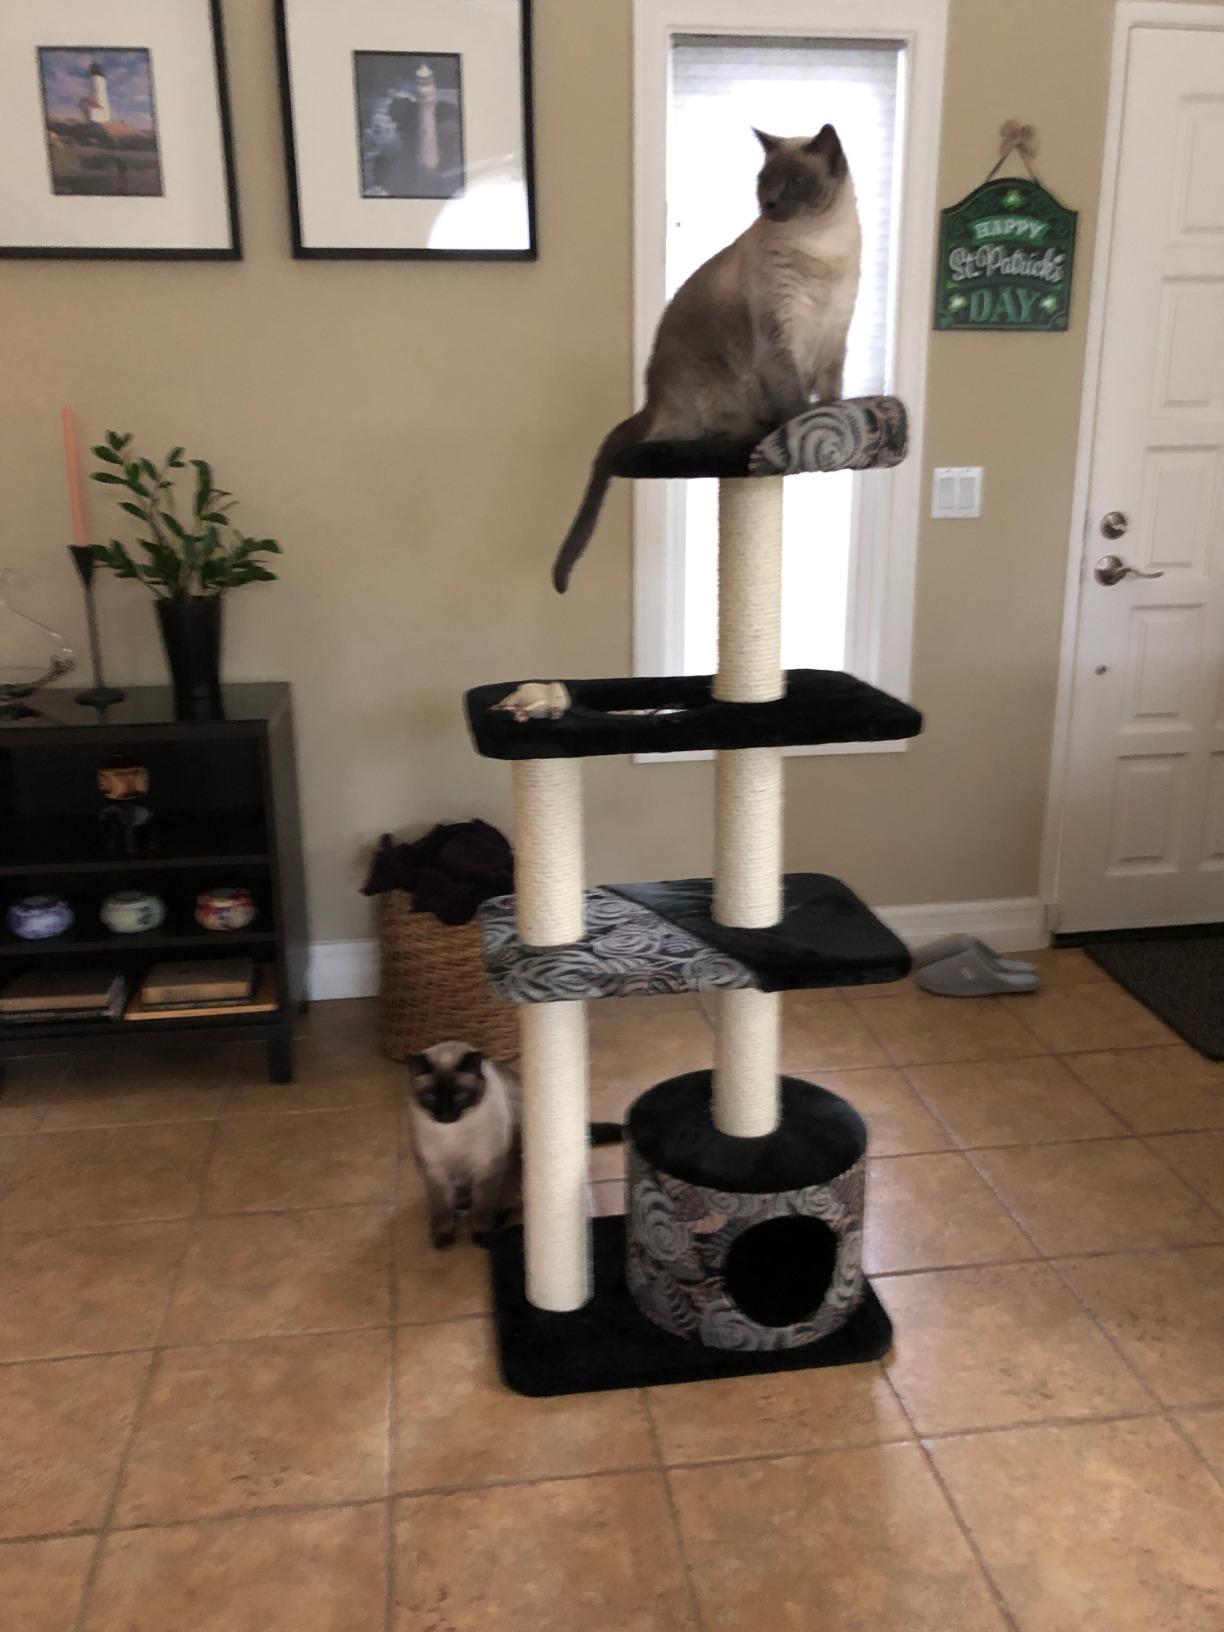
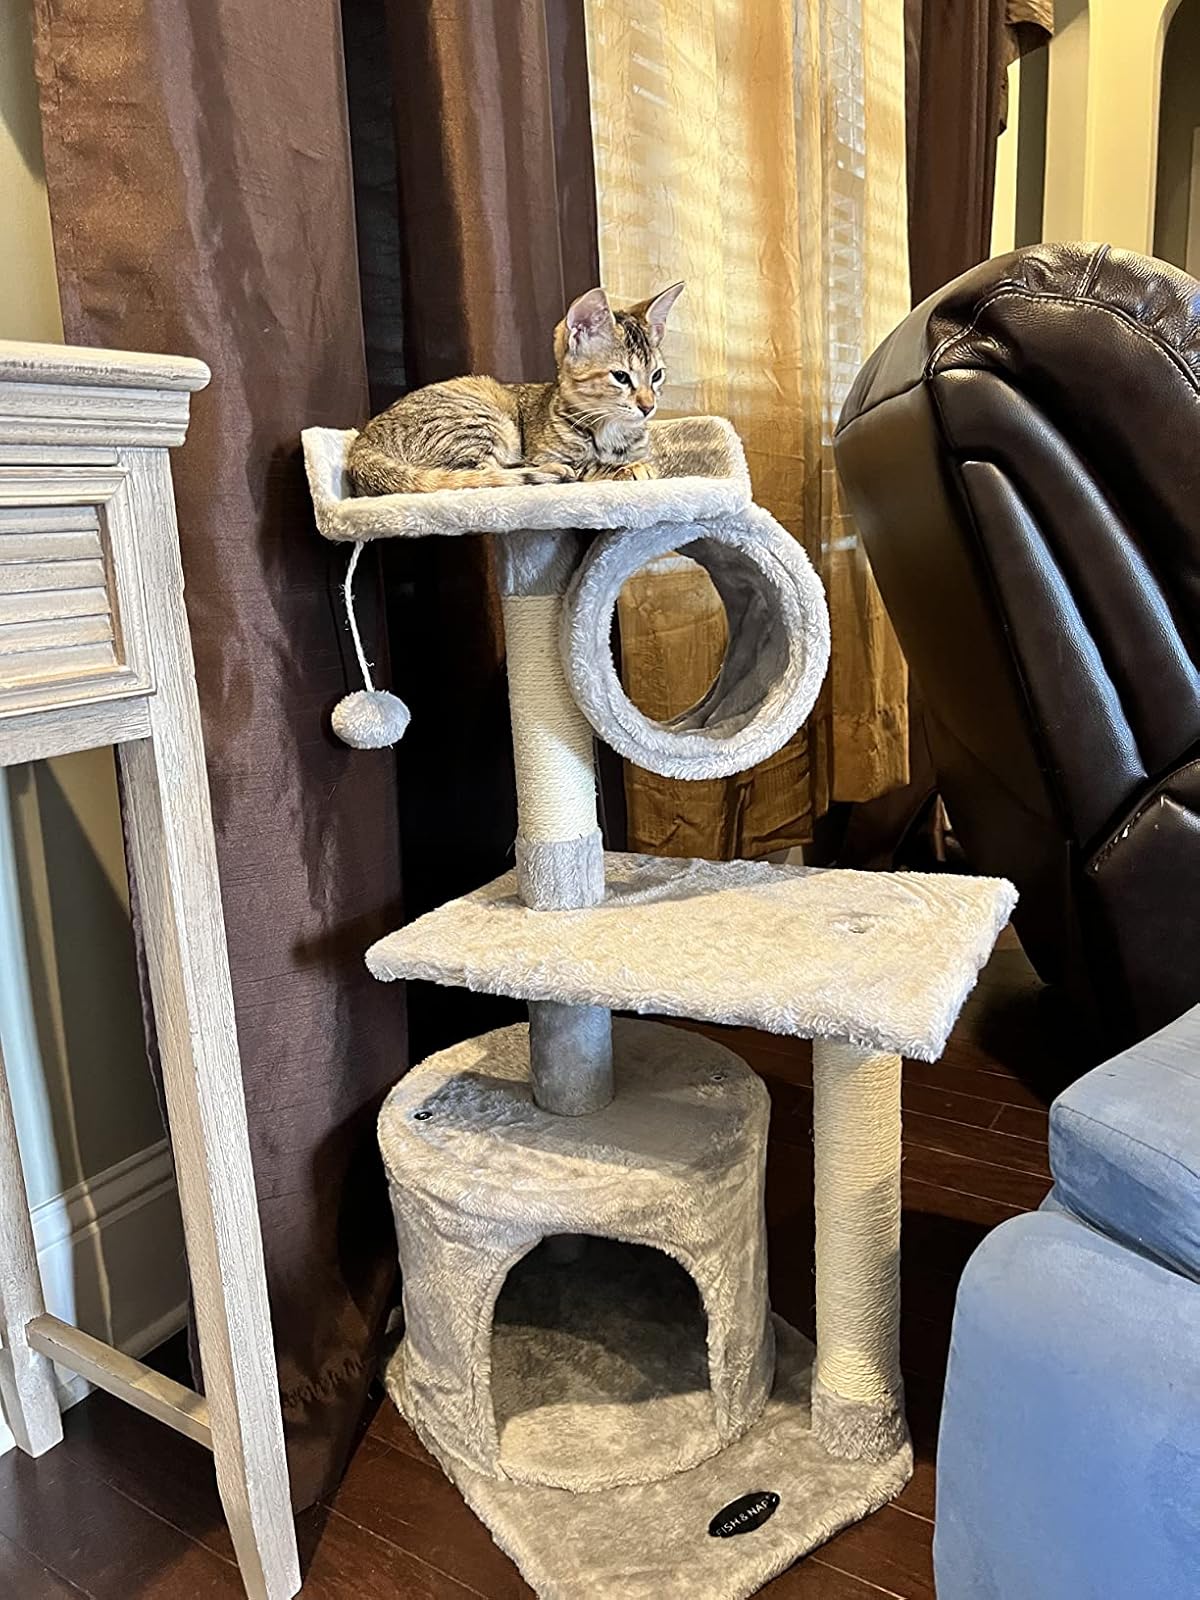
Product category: items_cat tree
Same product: no